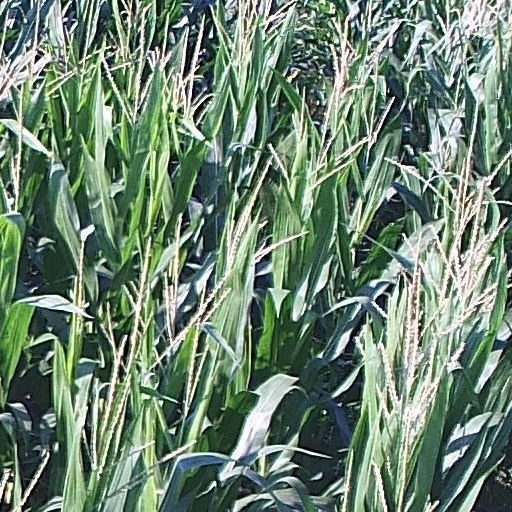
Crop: maize; corn